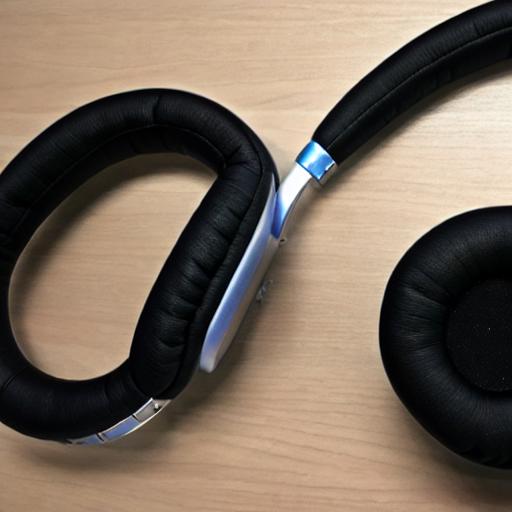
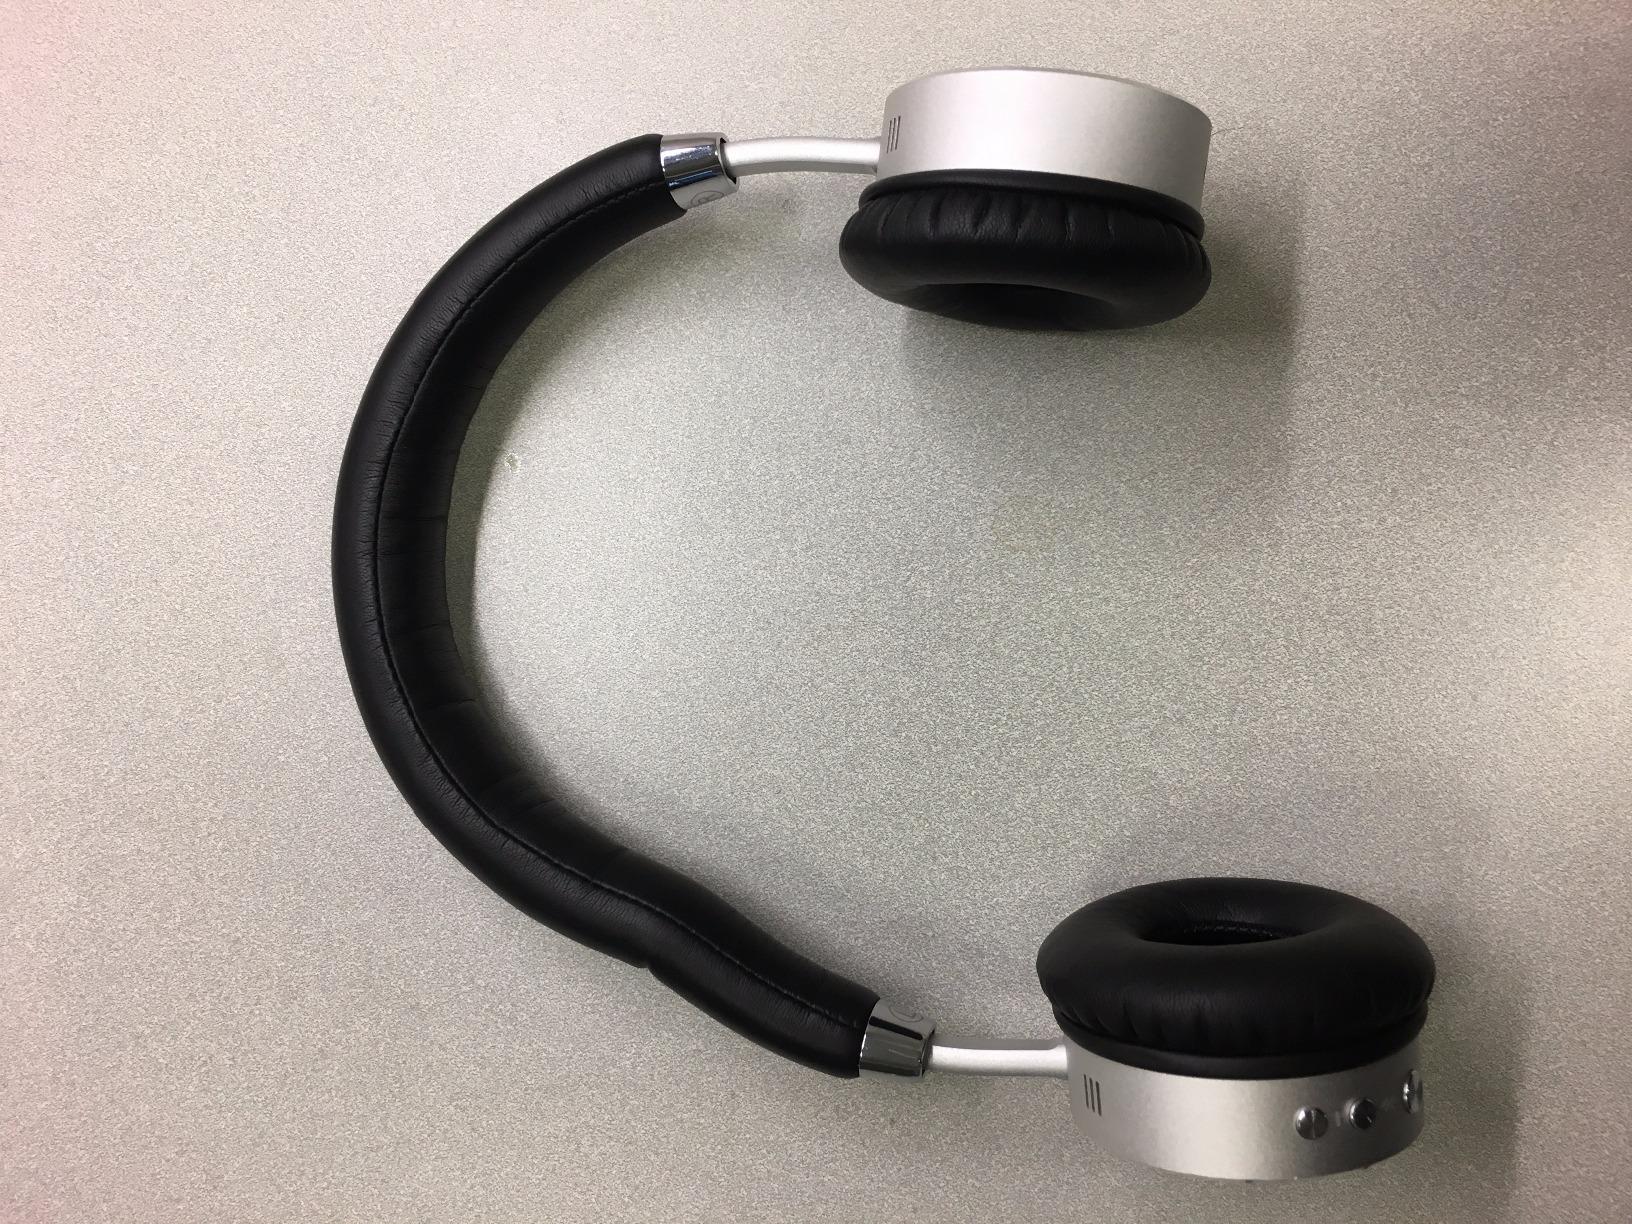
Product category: headphones
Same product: no